Charles Emmanuel de Savoie, Duke of Nemours

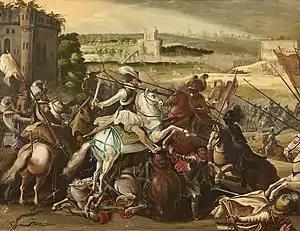
Henri IV leading the royalist charge during the Battle of Arques

Mayenne led the "ligue" army in pursuit, aiming to drive Henri into the sea, and the two sides met first at the Battle of Arques, where Henri triumphed, and it was reported that Nemours was wounded. On the first day of the combat, Mayenne had charged Nemours with control of half of the army to conduct an assault on the royal camp while Mayenne assaulted a suburb of Dieppe, however Mayenne faced stern opposition from Châtillon in this effort and decided to reunify the army under his personal command. After the defeat at Arques, Nemours was charged with racing back to Paris with an advanced guard of cavalry to see to the cities defences against any advance from the king, a task in which he was successful, leading to Henri's approach to the city being only brief before pulling back. The two sides met again at the Battle of Ivry on 14 March 1590.